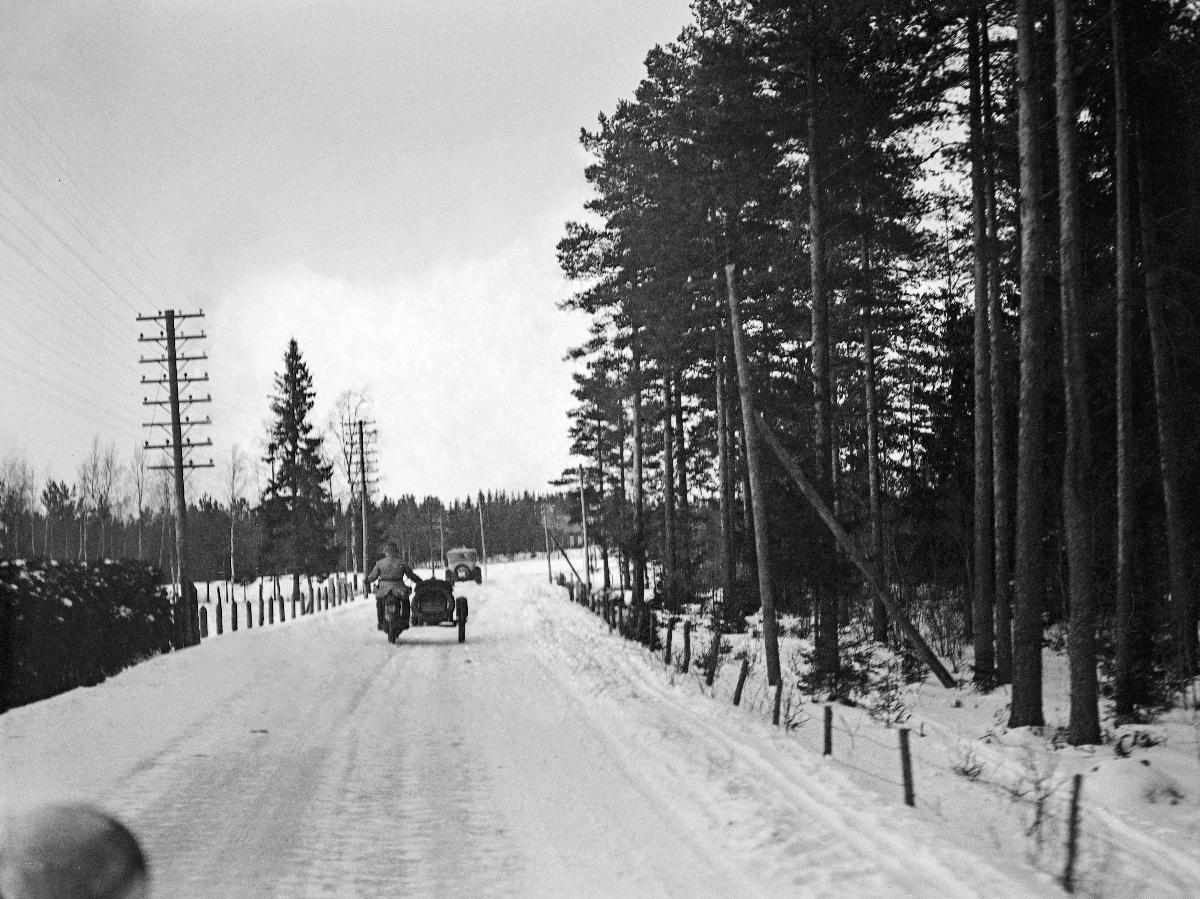
Mäntsälän kapina
Mäntsäläupproret; Mäntsälä rebellion
sisällön kuvaus: Mäntsälän kapina 27.2.-6.3.1932. Tilannekuva neuvotteloijoiden auton takaa-ajosta Kellokoskelle johtavalla tiellä. content description: Mäntsälän rebellion 27.2.-6.3.1932. A snapshot of the chase of the negotiator's car on the road leading to Kellokoski. innehållsbeskrivning: Mäntsäläupproret 27.2.-6.3.1932. Snapshot av förföljelsen av förhandlarnas bil på landsvägen till Mariefors.
Kuvaaja: Sundström, Hugo, kuvaaja
Vuosi: 1932
Paikka: Suomi
Aiheet: politiikka; äärioikeistolaisuus; lapuanliike; kapinat; suojeluskunnat; HBL; politics; far right; Lapua movement; insurgencies; right-wing extremism; rebellion; civil guard; civil guards; politik; högerextremism; Lapporörelsen; uppror; lapporörelsen; skyddskåren; kravaller; skyddskårer